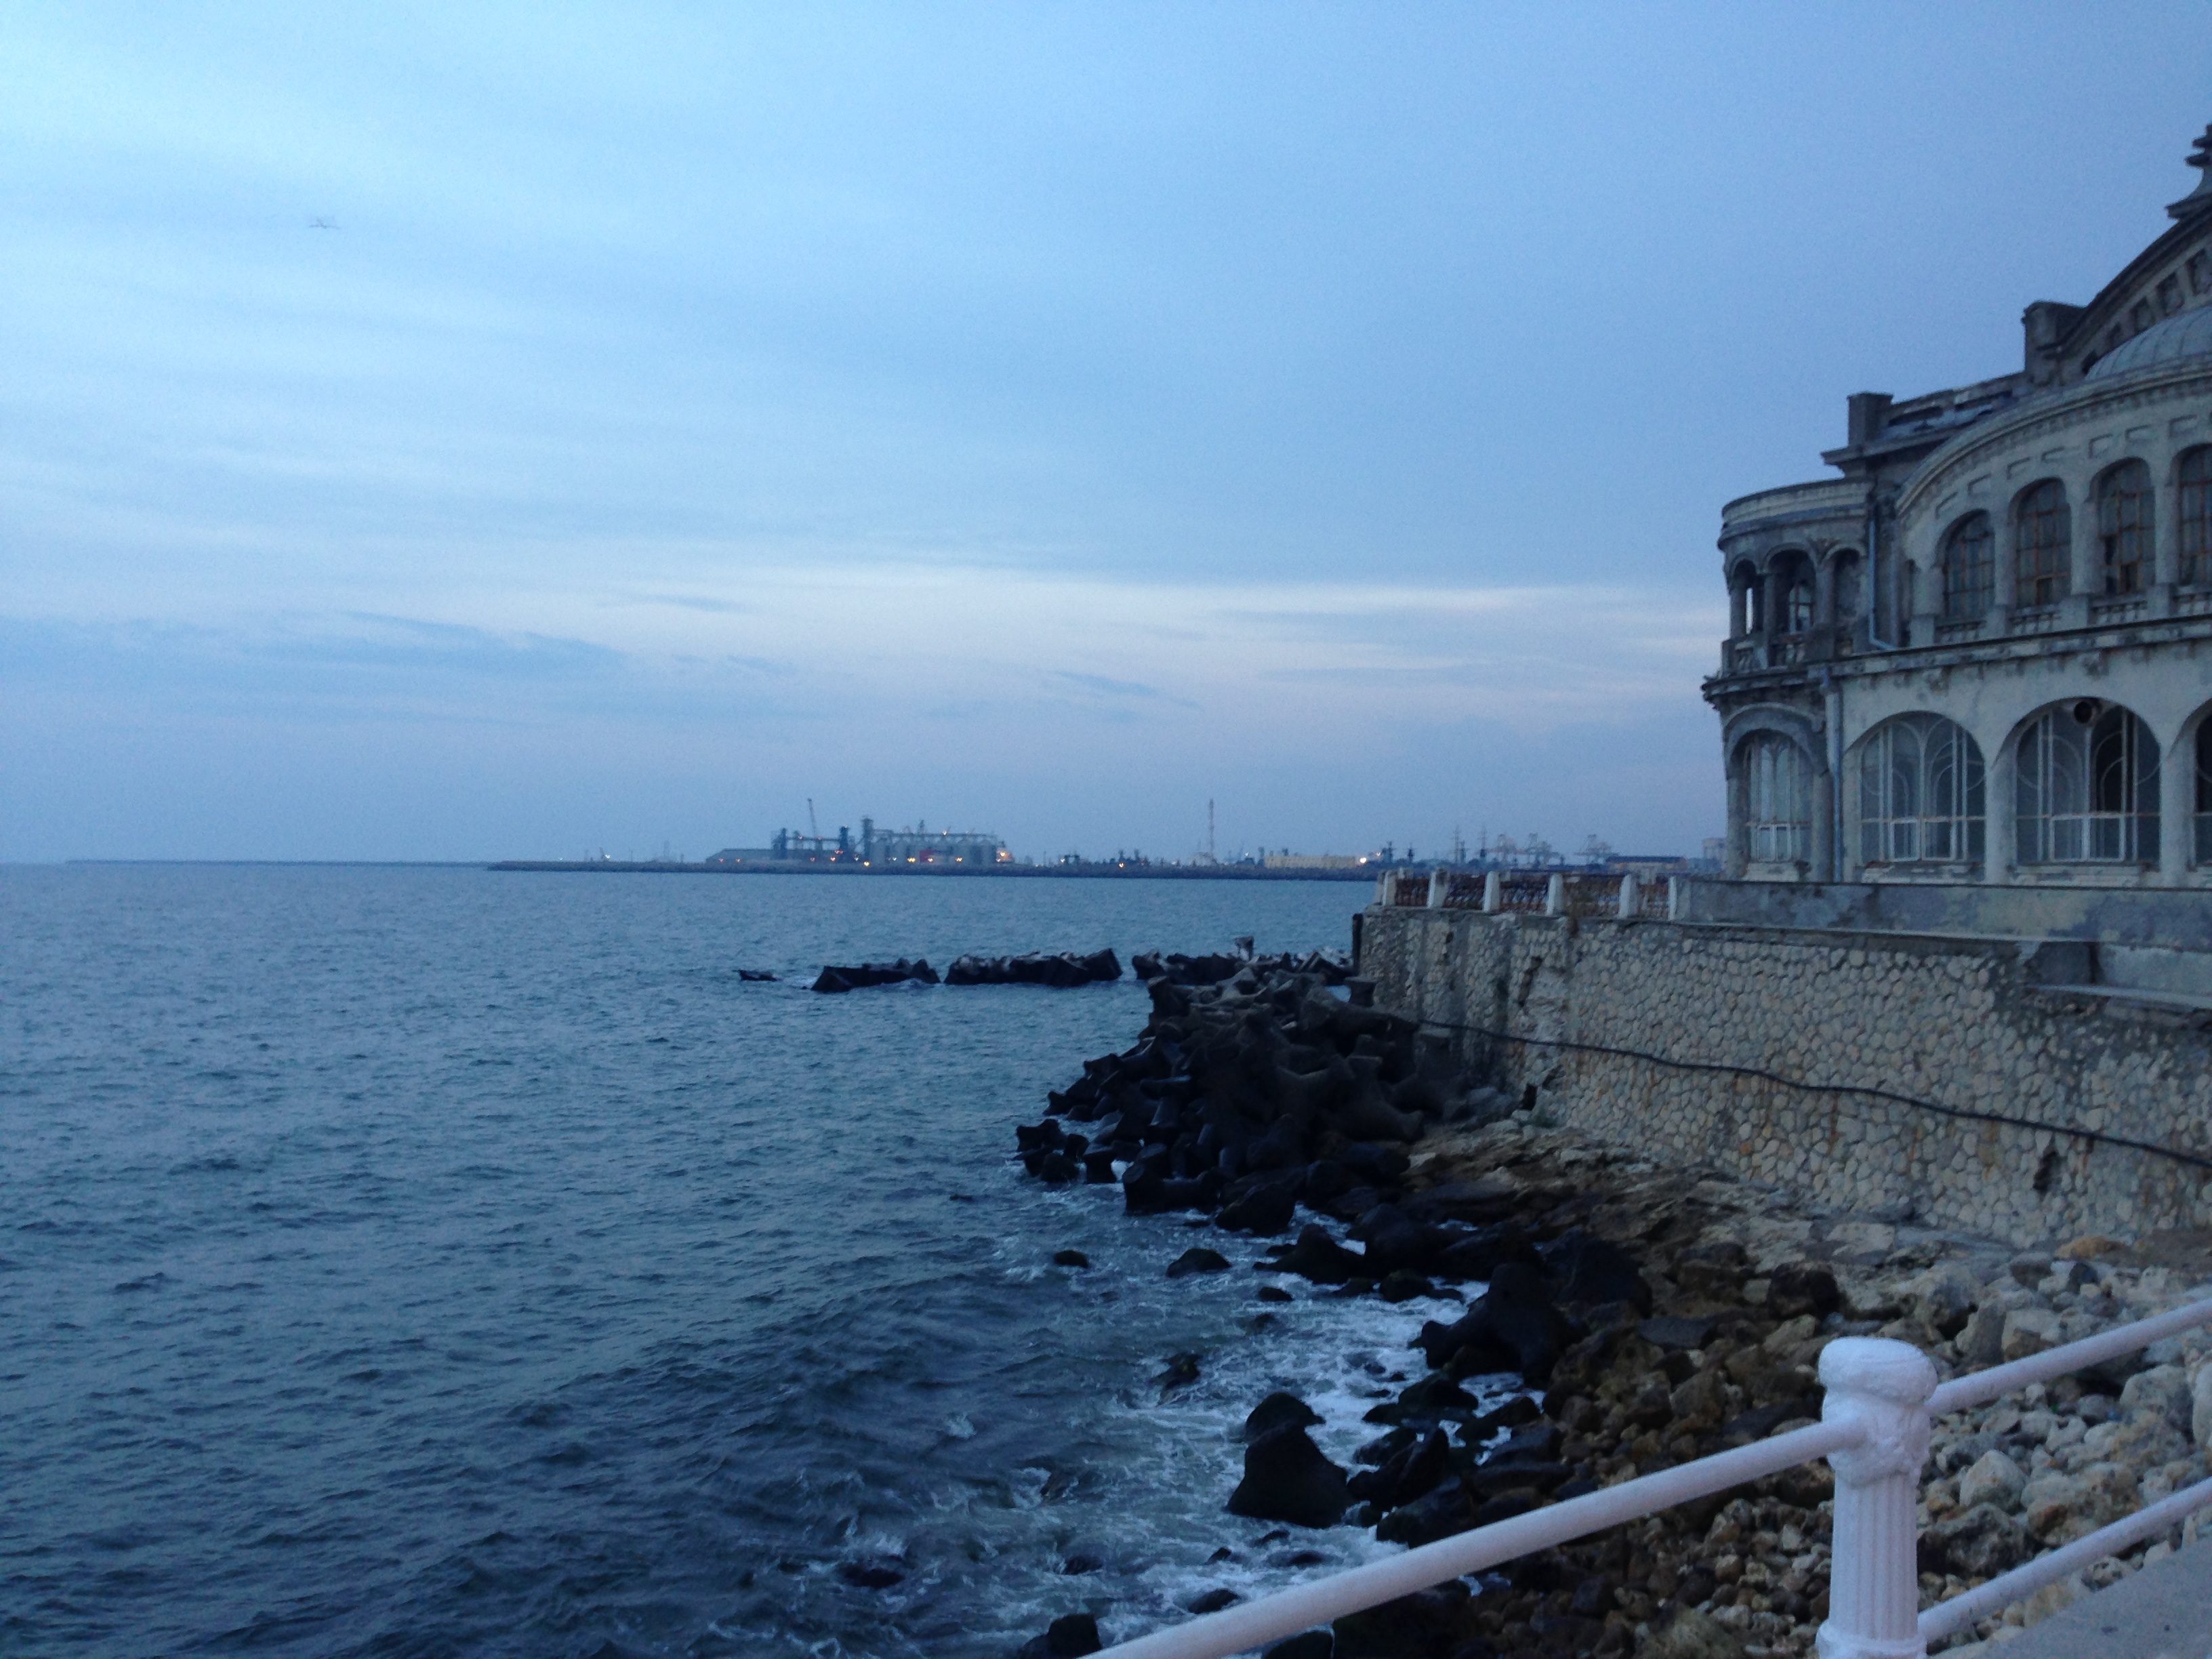
sea, coast, horizon, vacation, tower, bay, landmark